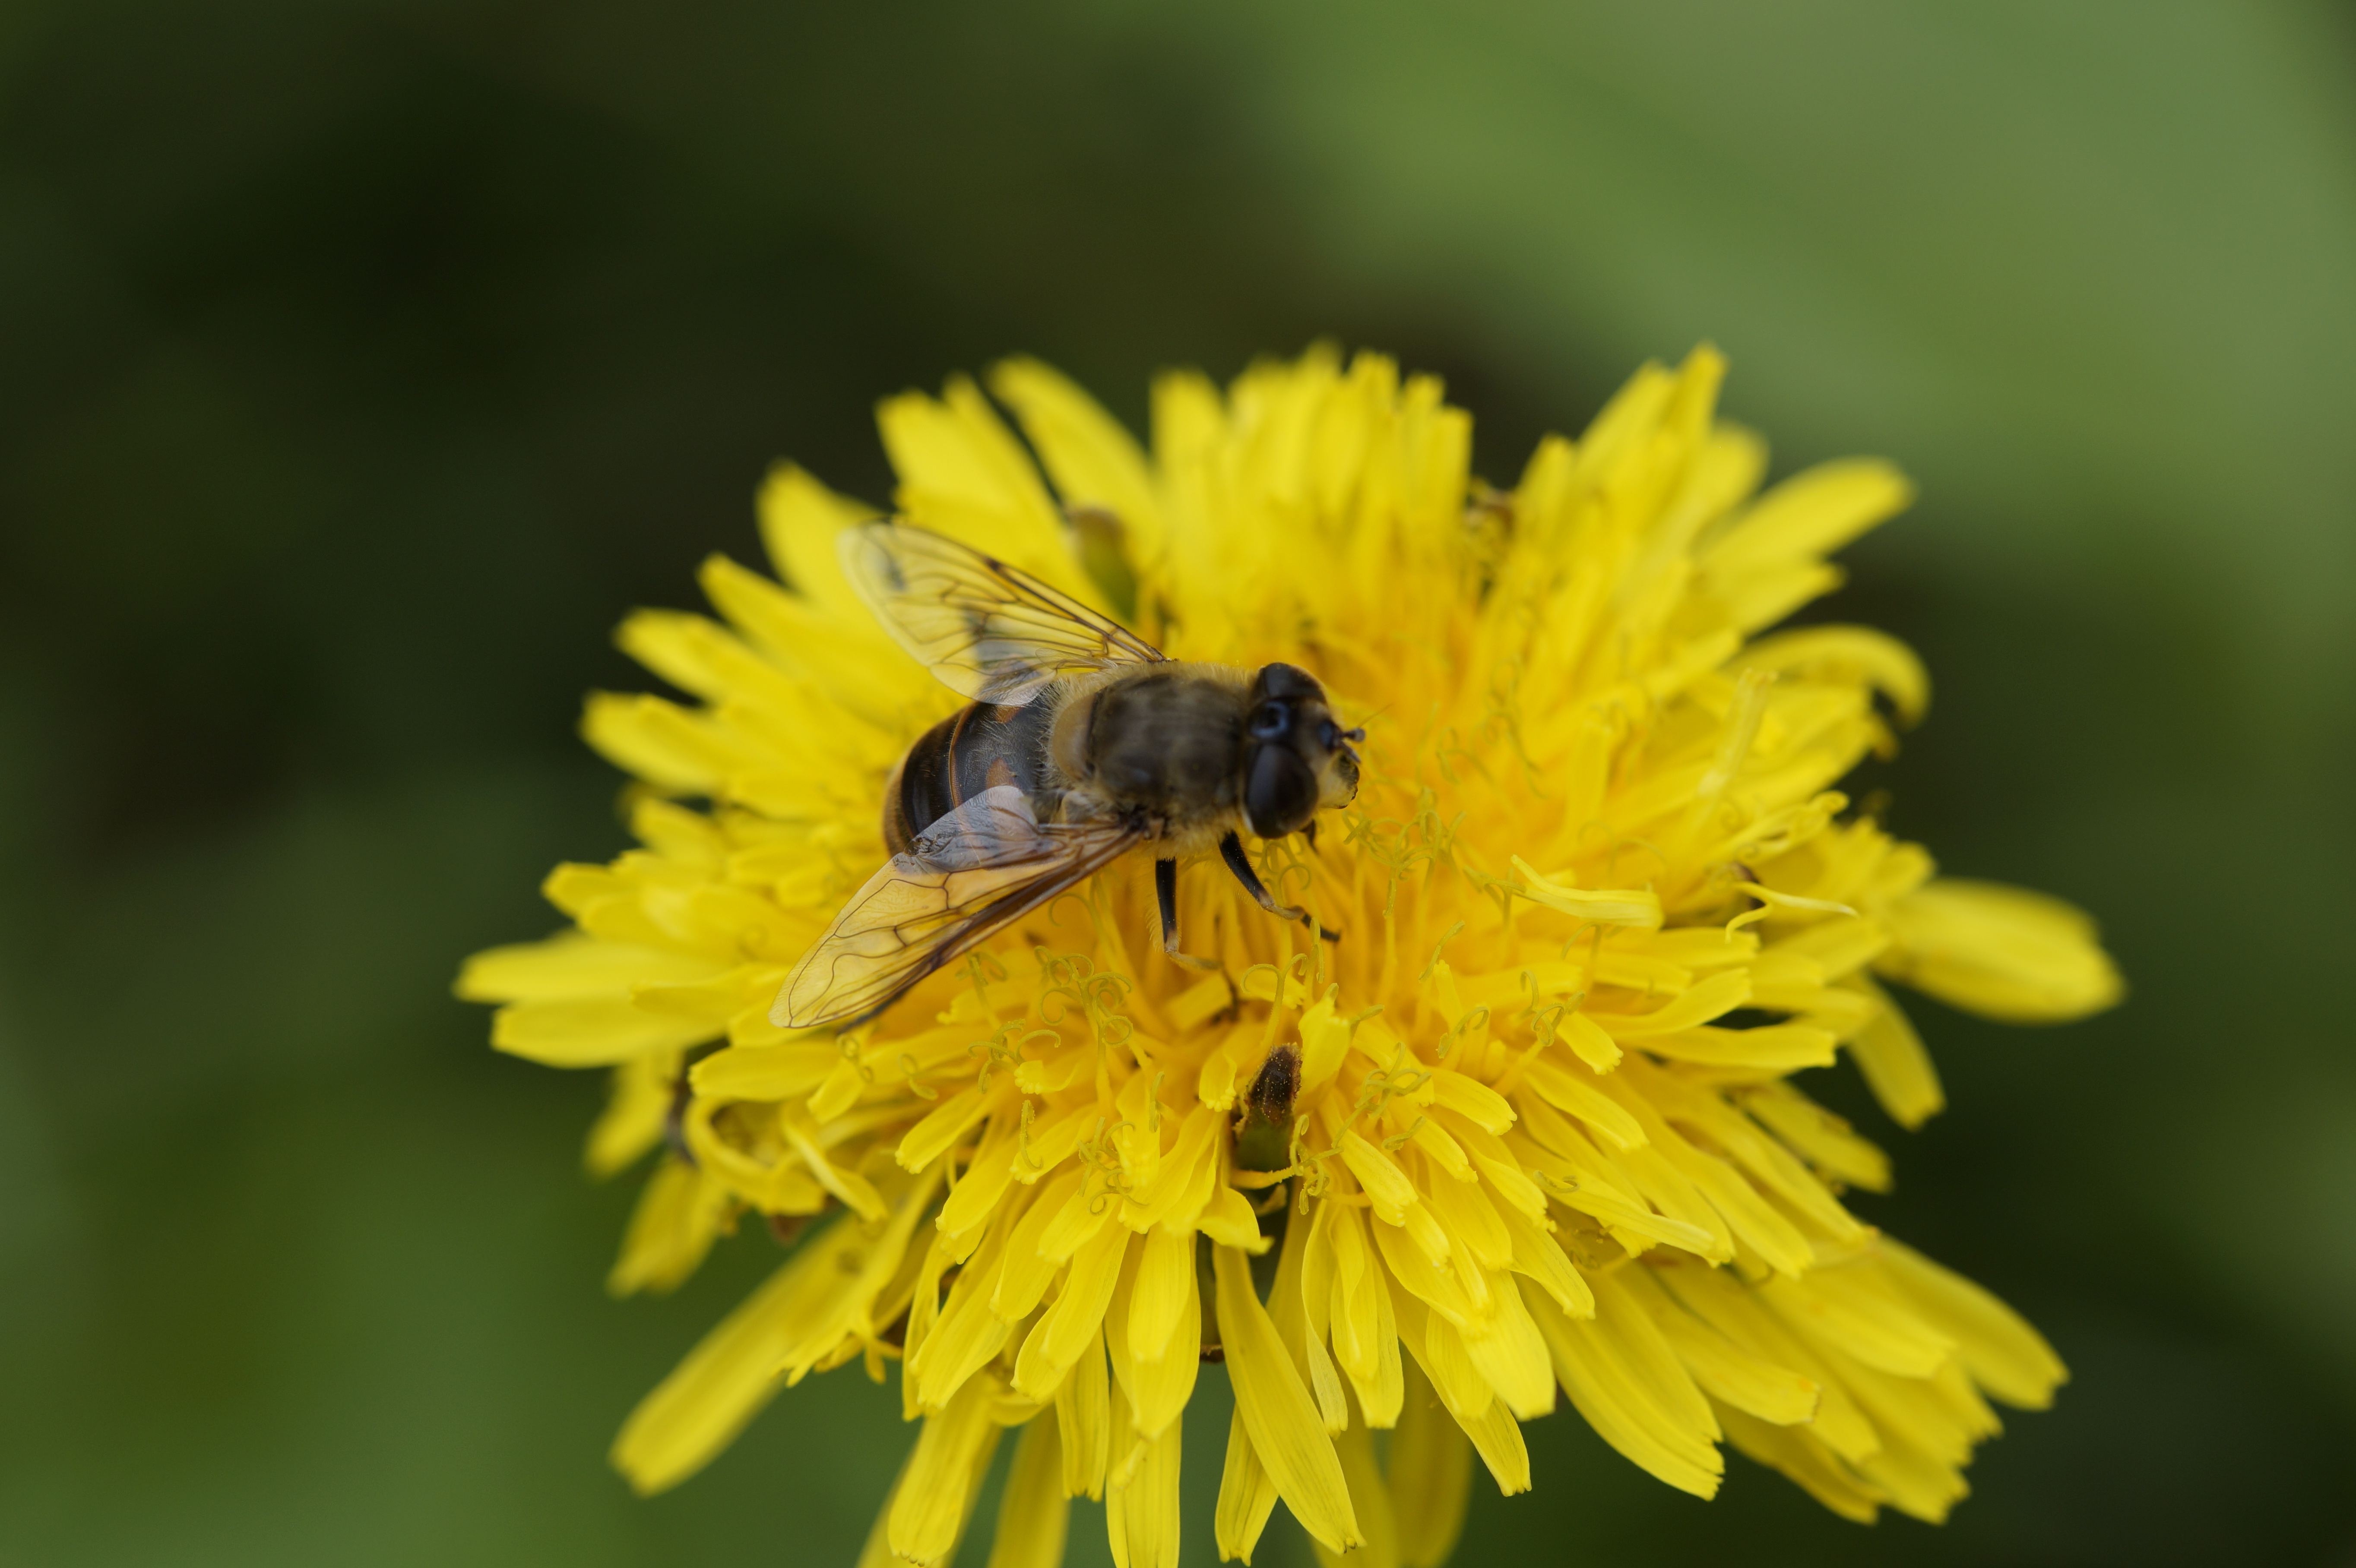
nature, blossom, plant, dandelion, flower, bloom, summer, pollen, pollination, insect, macro, yellow, garden, close, flora, fauna, invertebrate, wildflower, close up, pointed flower, bee, bumblebee, foraging, nectar, macro photography, insect macro, flowering plant, honey bee, daisy family, land plant, membrane winged insect